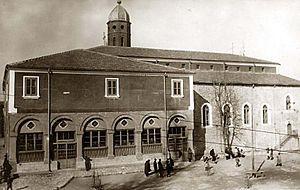
L'église de la Nativité de la Vierge est une église orthodoxe située à Skopje, en Macédoine du Nord. Elle se trouve dans le centre de la ville, près du Vardar, de la Bibliothèque nationale et de l'Académie macédonienne. C'est l'ancienne cathédrale de la ville, fonction aujourd'hui détenue par la Cathédrale Saint-Clément d'Ohrid.